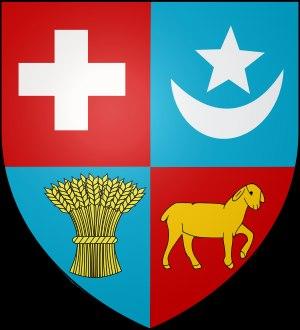
Sétif, est une ville du Nord-Est de l'Algérie et le chef-lieu de la wilaya de Sétif. Il s'agit de l'une des villes les plus importantes d'Algérie ; elle est souvent considérée comme la capitale commerciale du pays. Située au sud de la Petite Kabylie, à 217 km à l'est-sud-est d'Alger, à 60 km à l'est-nord-est de Bordj Bou Arreridj, à 225 km à l'ouest-sud-ouest de Annaba et à 109 km à l'ouest de Constantine, la ville culmine à 1 100 m d'altitude.